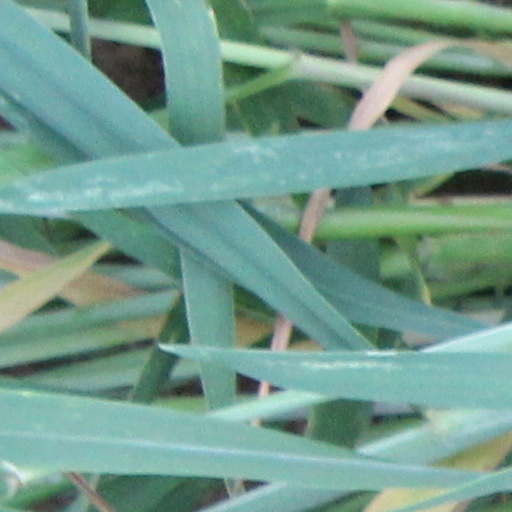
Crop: wheat